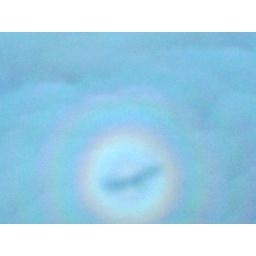
shadow of plane against the clouds